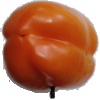
Label: Pepper Orange 1